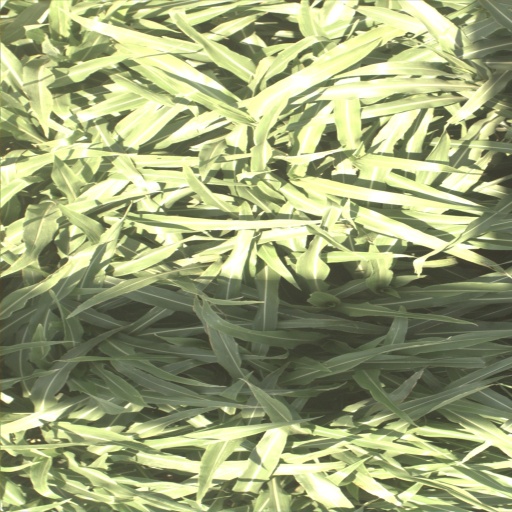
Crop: sorghum